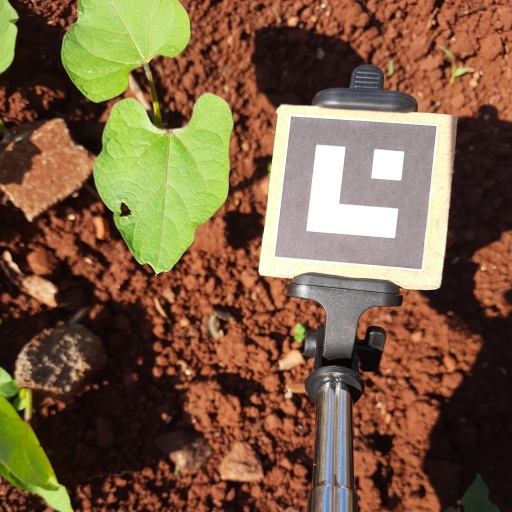
Observations: flat surface, eating holes in the center, under sunlight